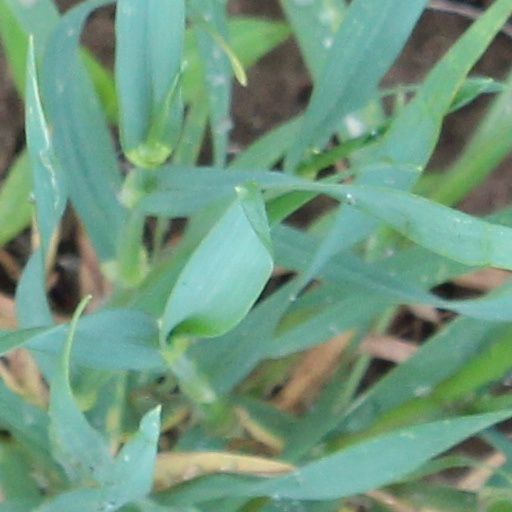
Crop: wheat